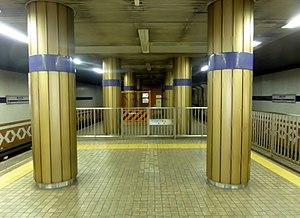
Komagawa-Nakano est une station du métro d'Osaka sur la ligne Tanimachi, située dans l'arrondissement d'Higashisumiyoshi à Osaka.